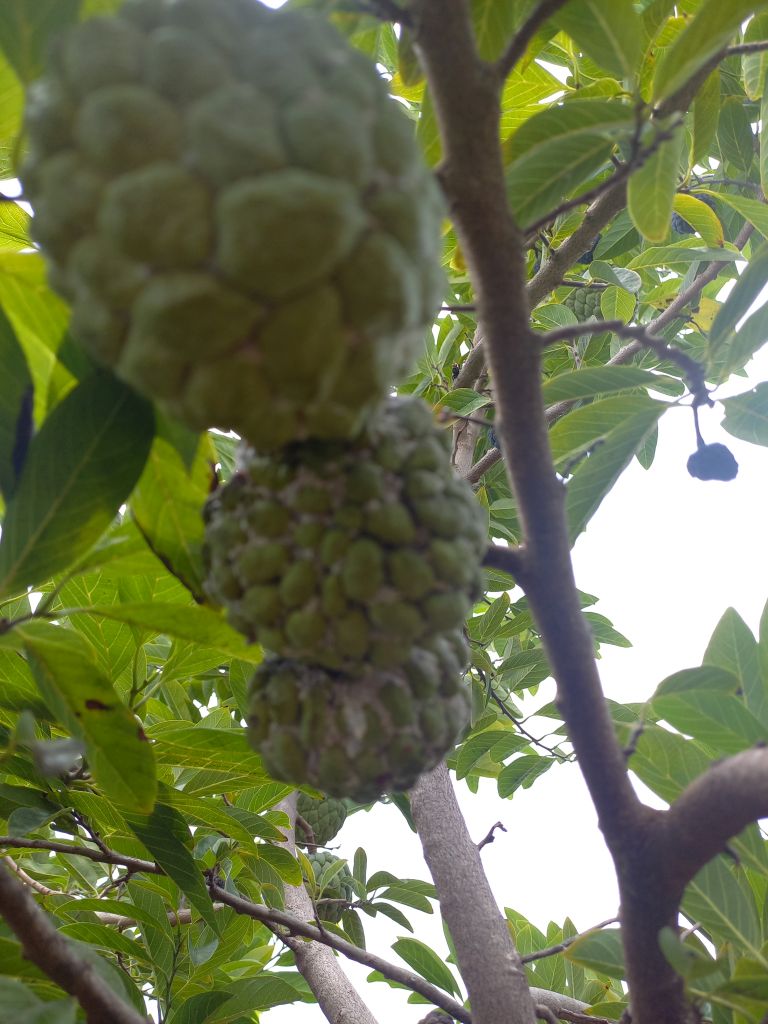
Disease label: Mealy Bug